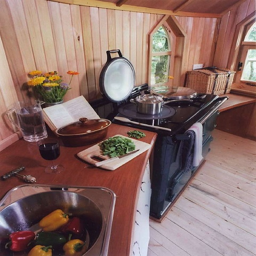
a full working kitchen in a treehouse ? absolutely .